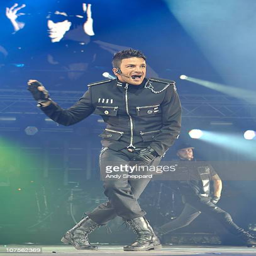
pop artist performs on stage